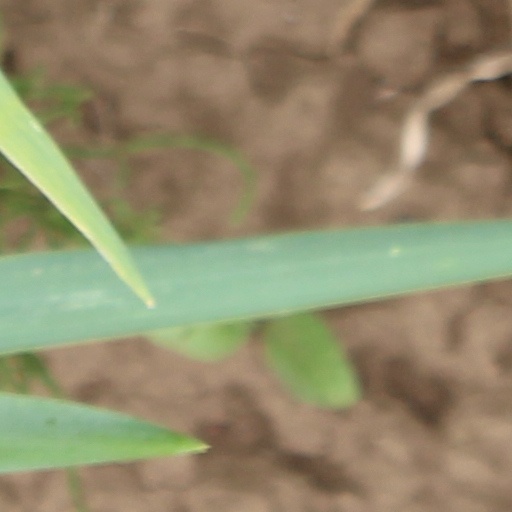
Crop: wheat